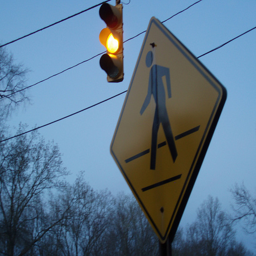
A crosswalk street sign near a traffic light.
A street sign indicating pedestrians crossing, near a yellow light.
a street sign is shown with a stop light behind it
This traffic light is hanging above a pedestrian walk sign.
Image of a crosswalk sign in front of a traffic light.